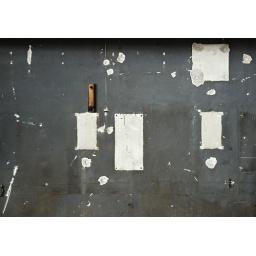
exploring an abandoned crubling office building in tel-aviv